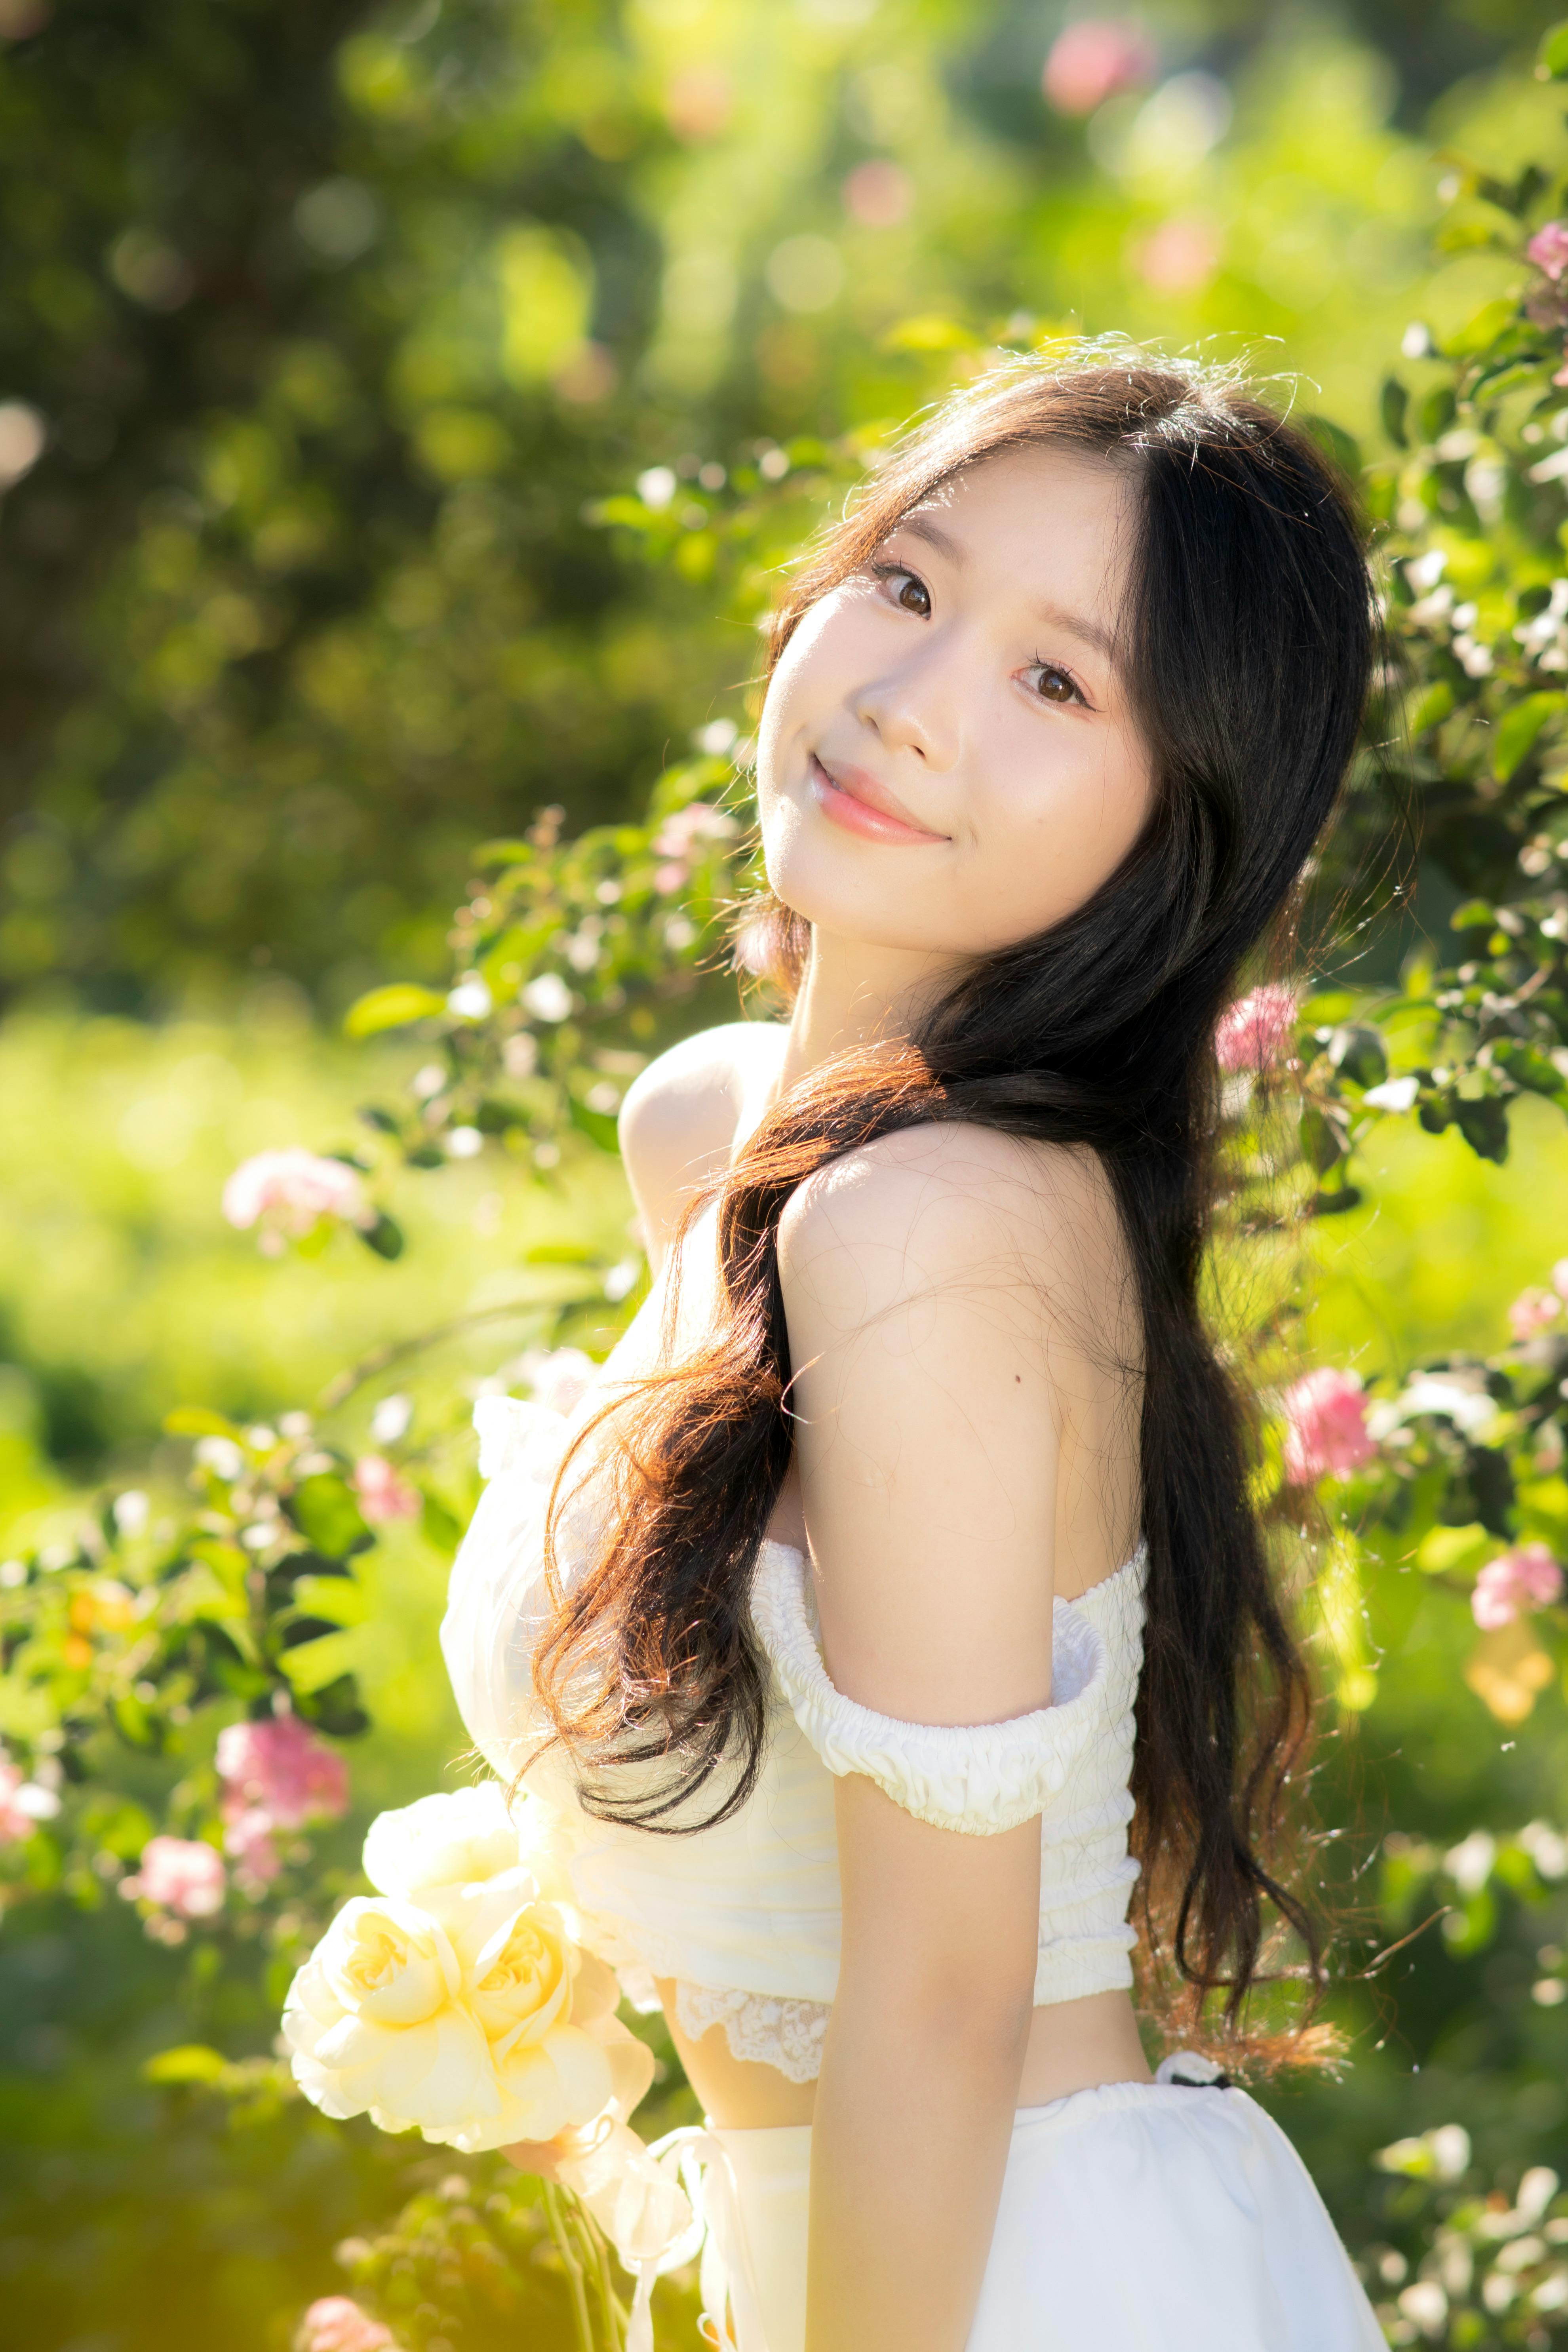
woman, skin, lip, flower, plant, smile, hairstyle, shoulder, eye, People in nature, flash photography, happy, petal, sunlight, grass, waist, thigh, black hair, long hair, beauty, brown hair, human leg, trunk, peach, formal wear, sitting, abdomen, chest, fashion model, gown, portrait photography, flowering plant, rose family, photo shoot, floral design, portrait, japanese idol, necklace, wildflower